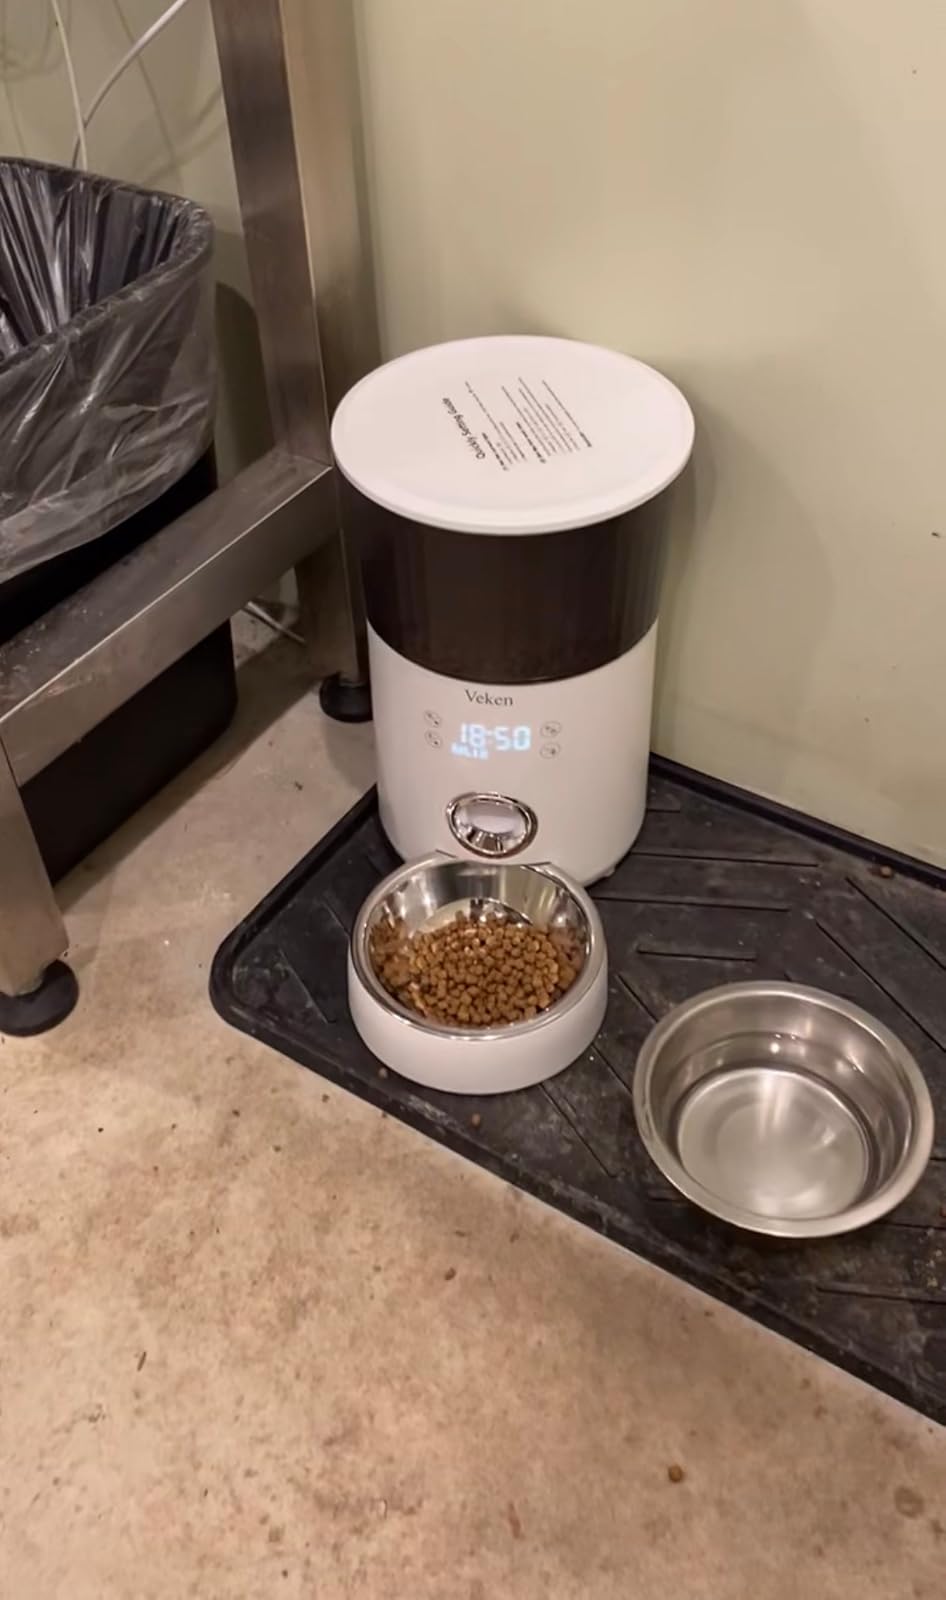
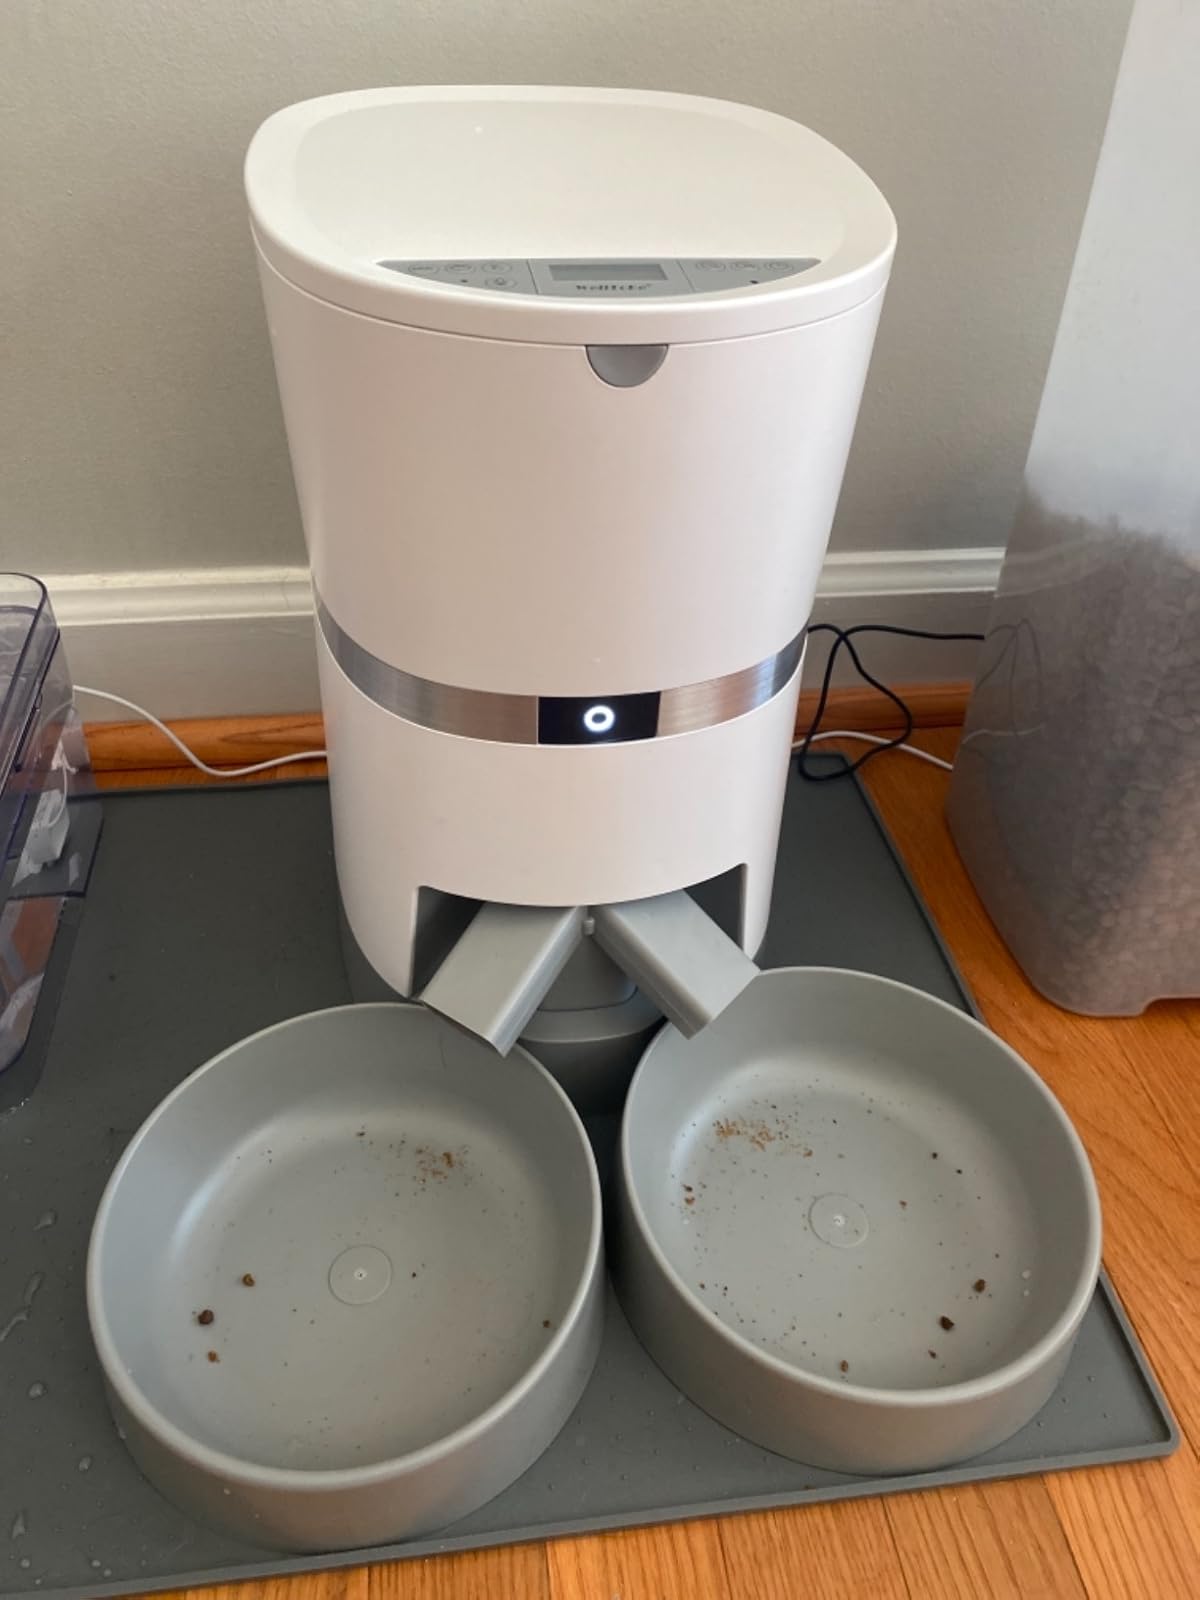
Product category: items_feeder
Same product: no